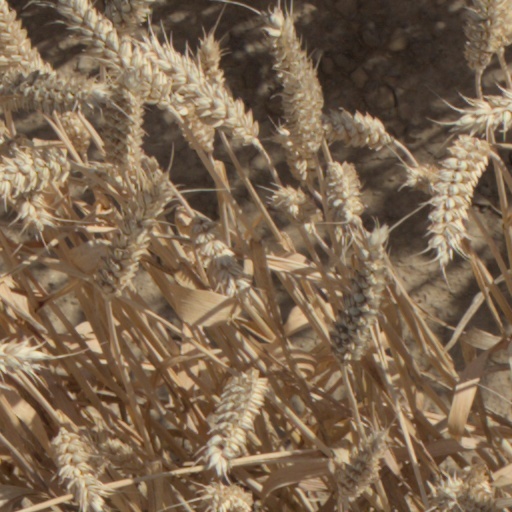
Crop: wheat